Far Westside, Syracuse

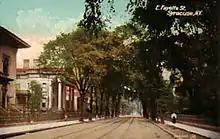
West Fayette Street c.1900

The Syracuse Far Westside is bounded by Erie Blvd West on the northeast, South Geddes Street on the lower east and Rowland Street on the south. The western border runs from Velasko Road in the south, to South Avery Avenue, Salisbury Road, Myrtle Street and parallel to Charles Avenue in Westvale, a section of Geddes ending at Willis Avenue just south of Onondaga Lake at the railroad tracks.